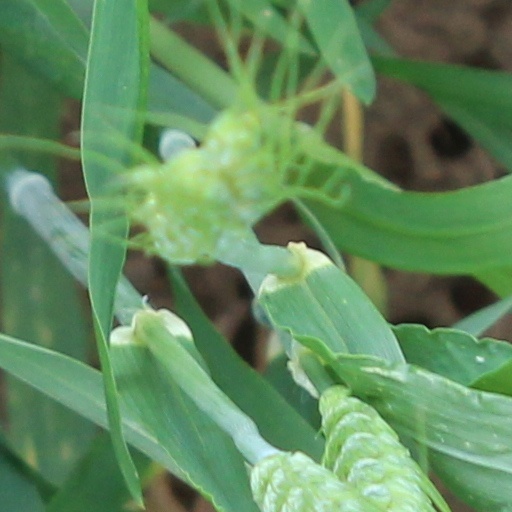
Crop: wheat